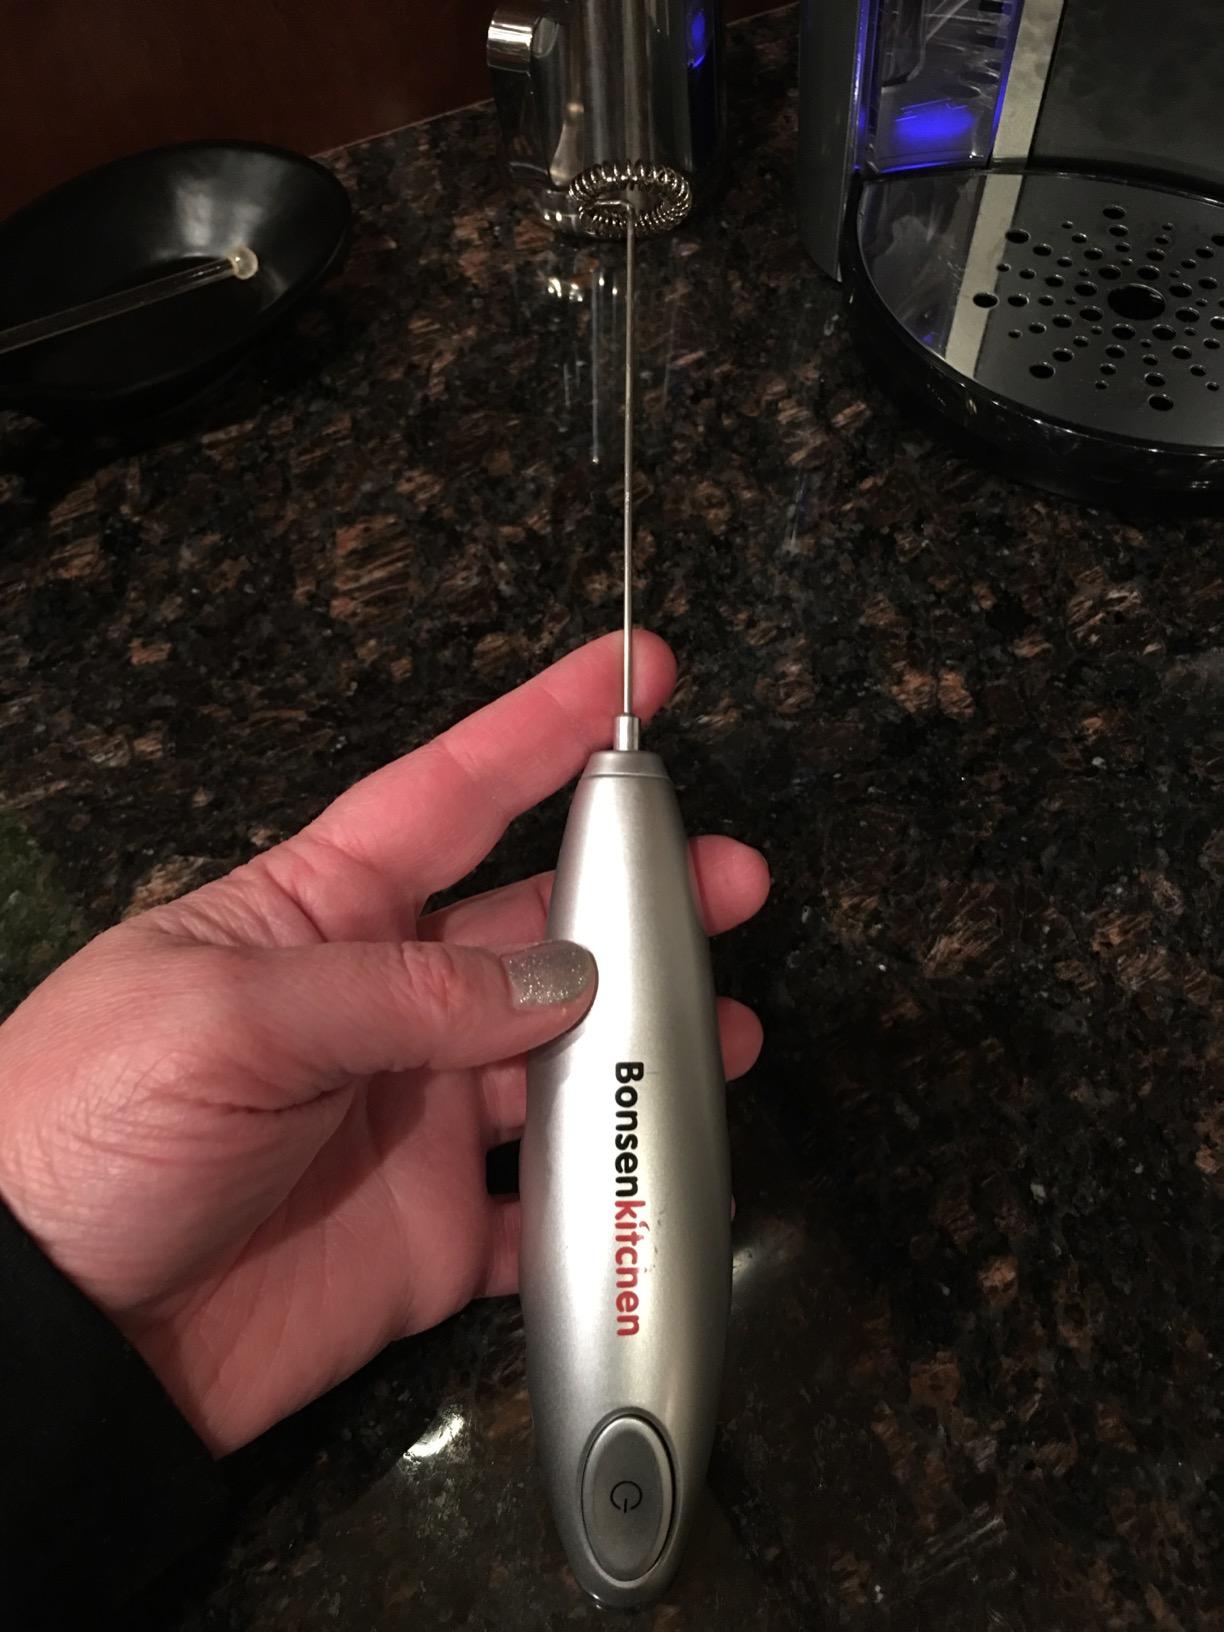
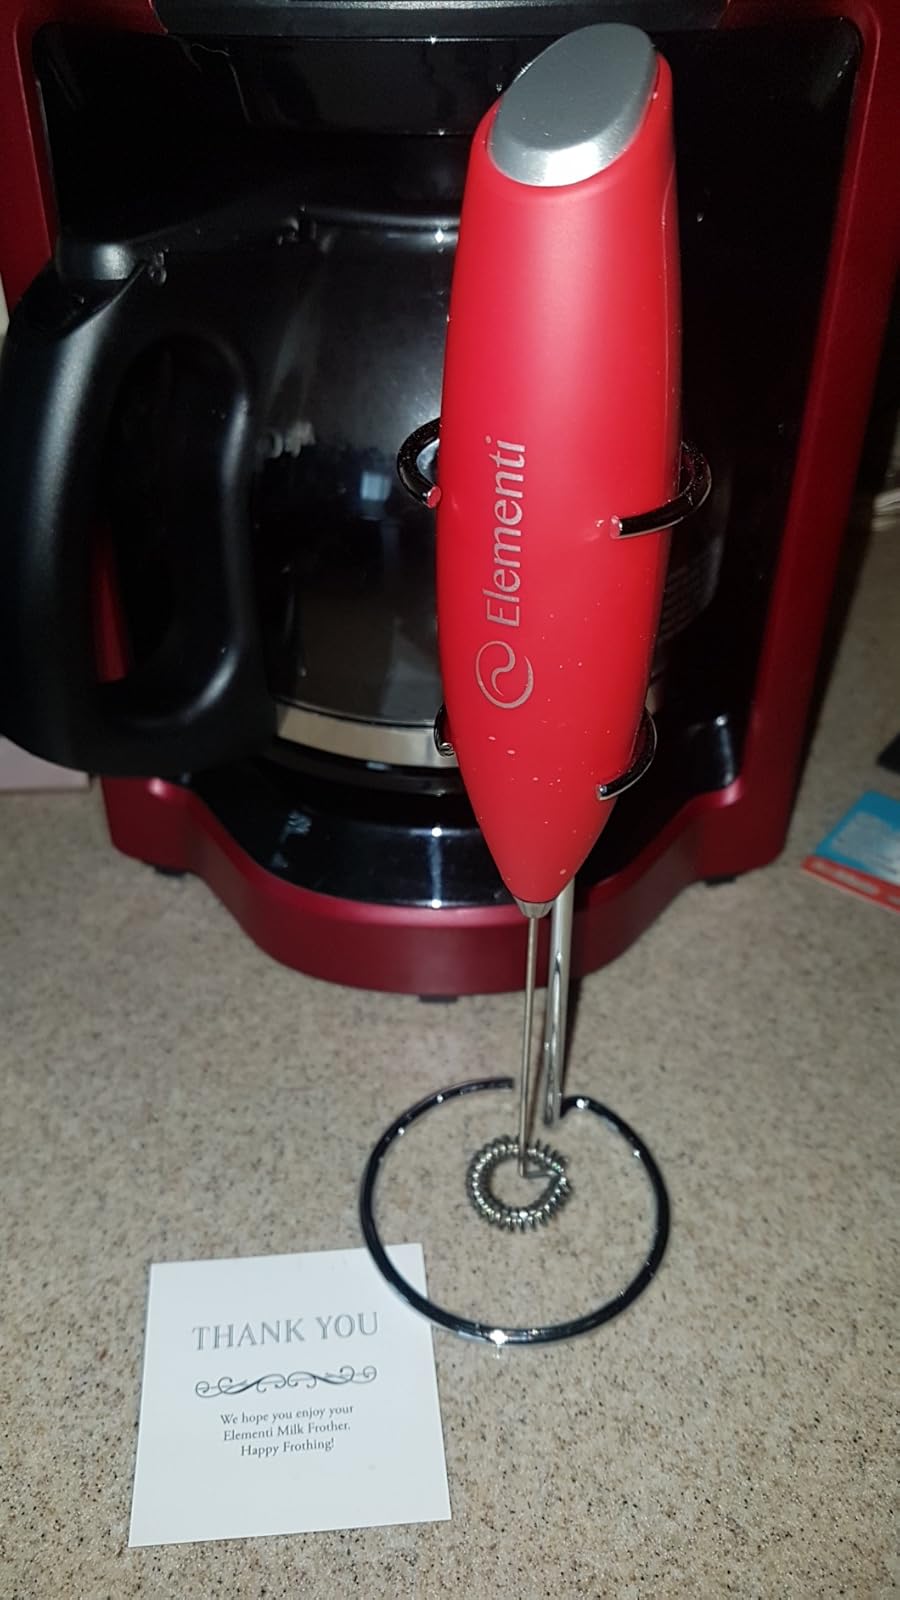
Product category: items_mixer
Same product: no